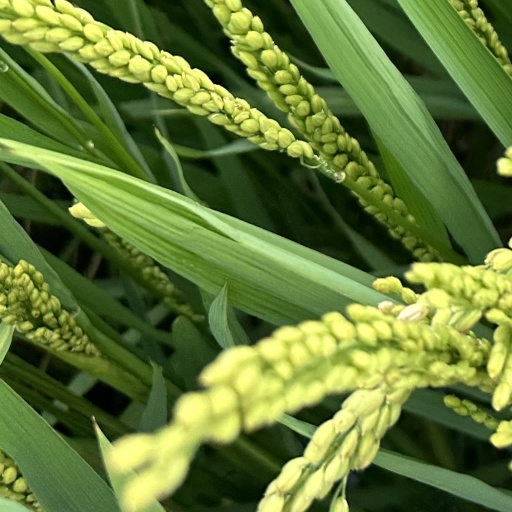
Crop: rice